Timothy Swan

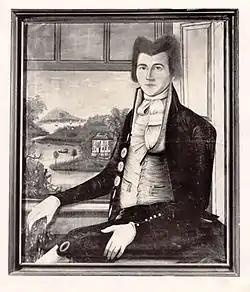
Portrait of Timothy Swan, composer

Timothy Swan (1758–1842) was a Yankee tunesmith and hatmaker born in Worcester, Massachusetts, USA. The son of goldsmith William Swan, Swan lived in small towns along the Connecticut River in Connecticut and Massachusetts for most of his life. Swan's compositional output consisted mostly of psalm and hymn settings, referred to as "psalmody". These tunes and settings were produced for choirs and singing schools located in Congregationalist communities of New England. Swan is unique as an early American composer in that he composed secular vocal duets and songs in addition to sacred tunebook music. The tunebook, "New England Harmony" is a collection of his sacred music compositions, while "The Songster's Assistant" is a collection of his secular music. Swan was also a poet and teacher of singing.